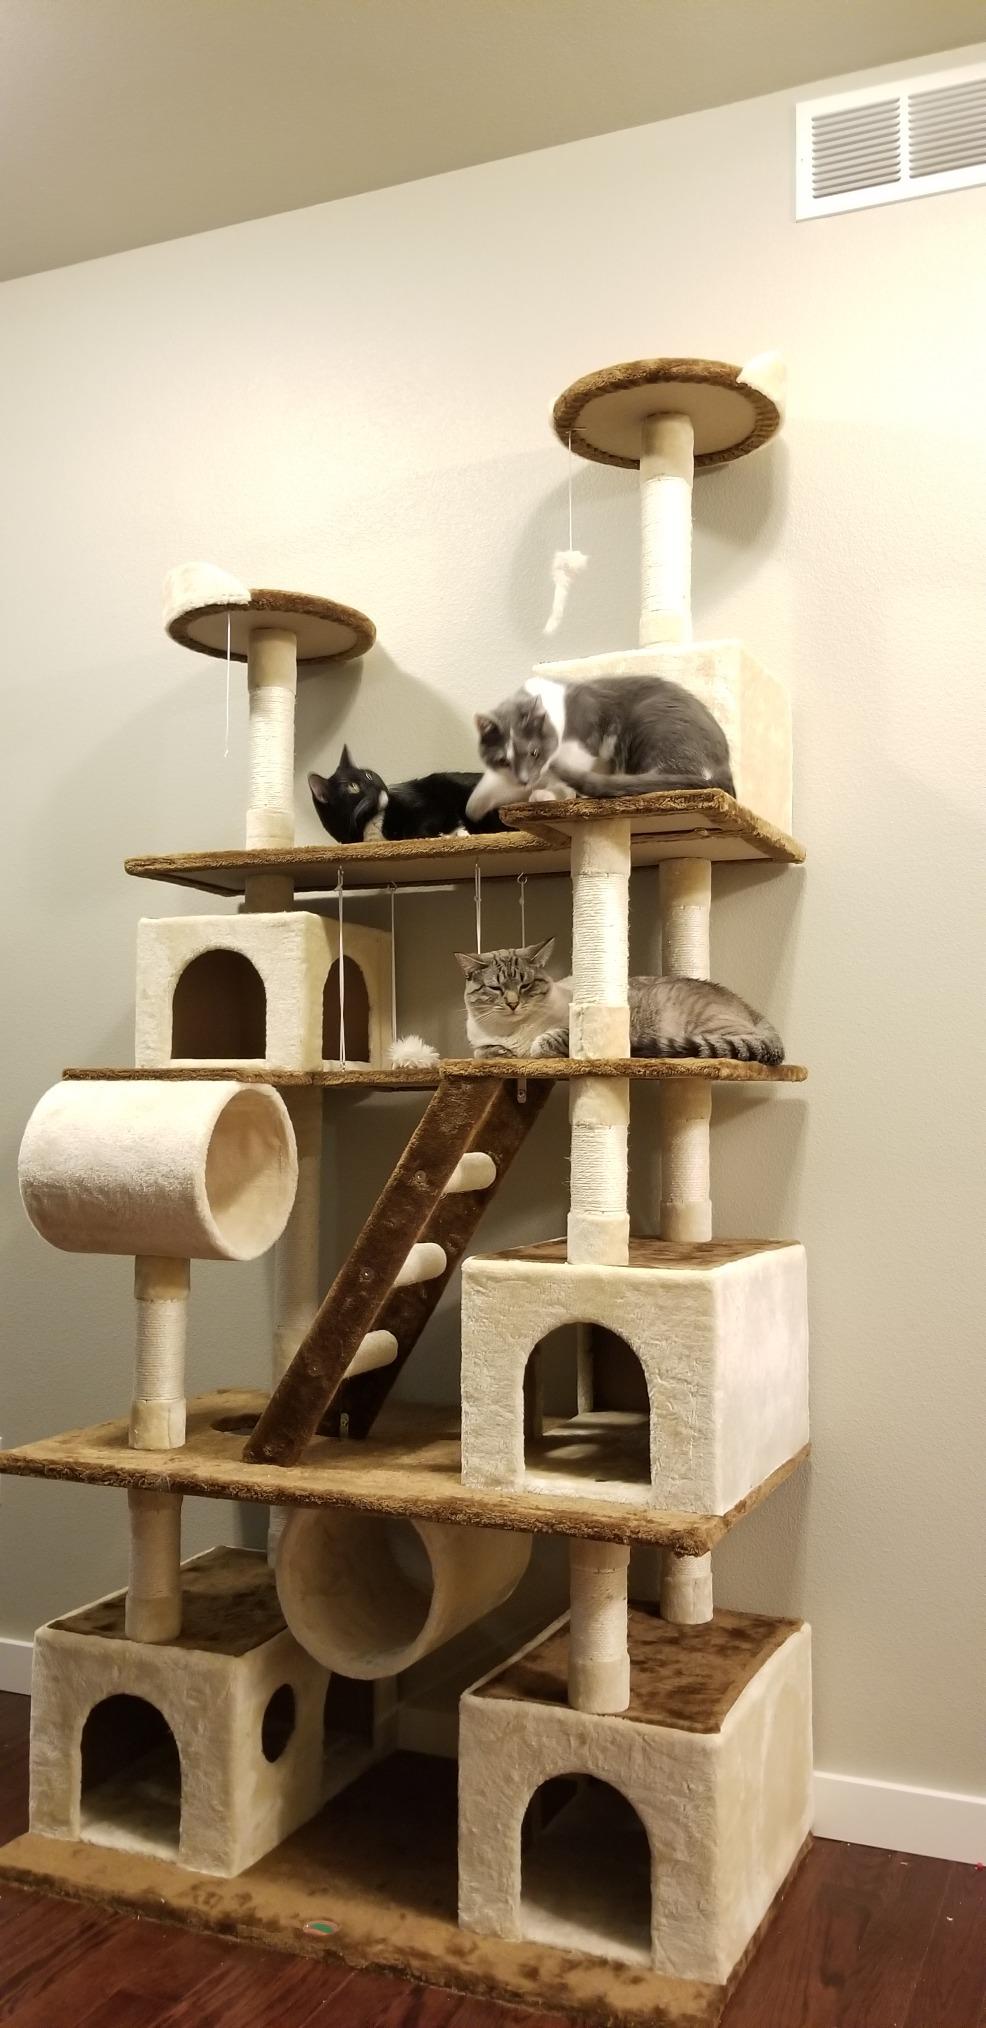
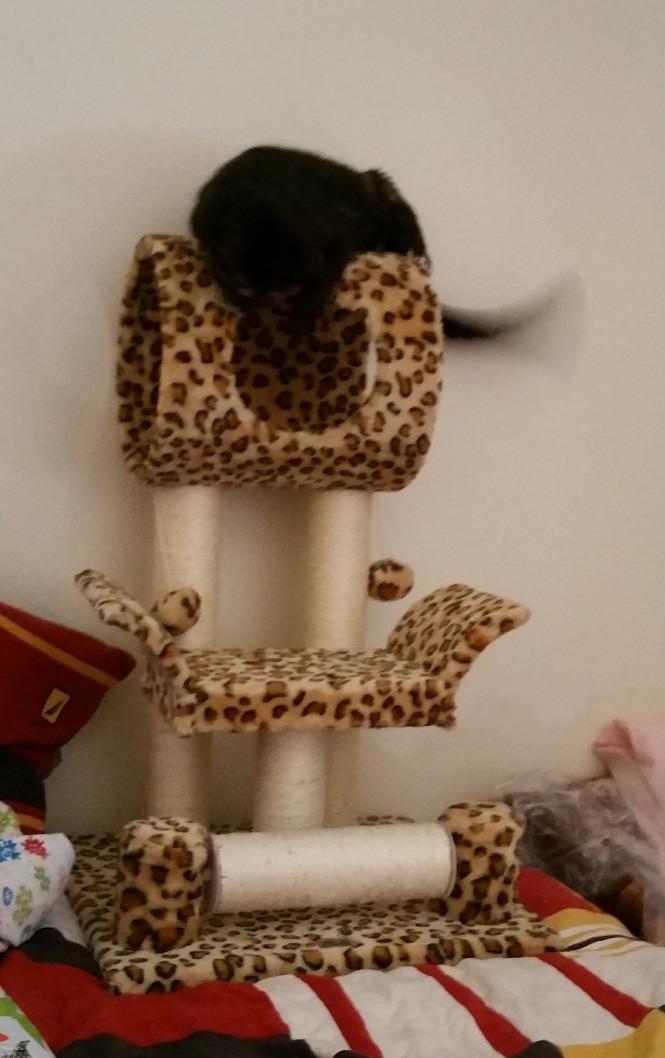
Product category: items_cat tree
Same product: no